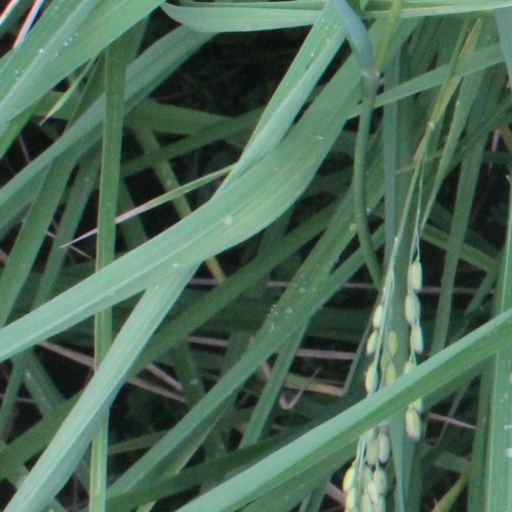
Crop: rice